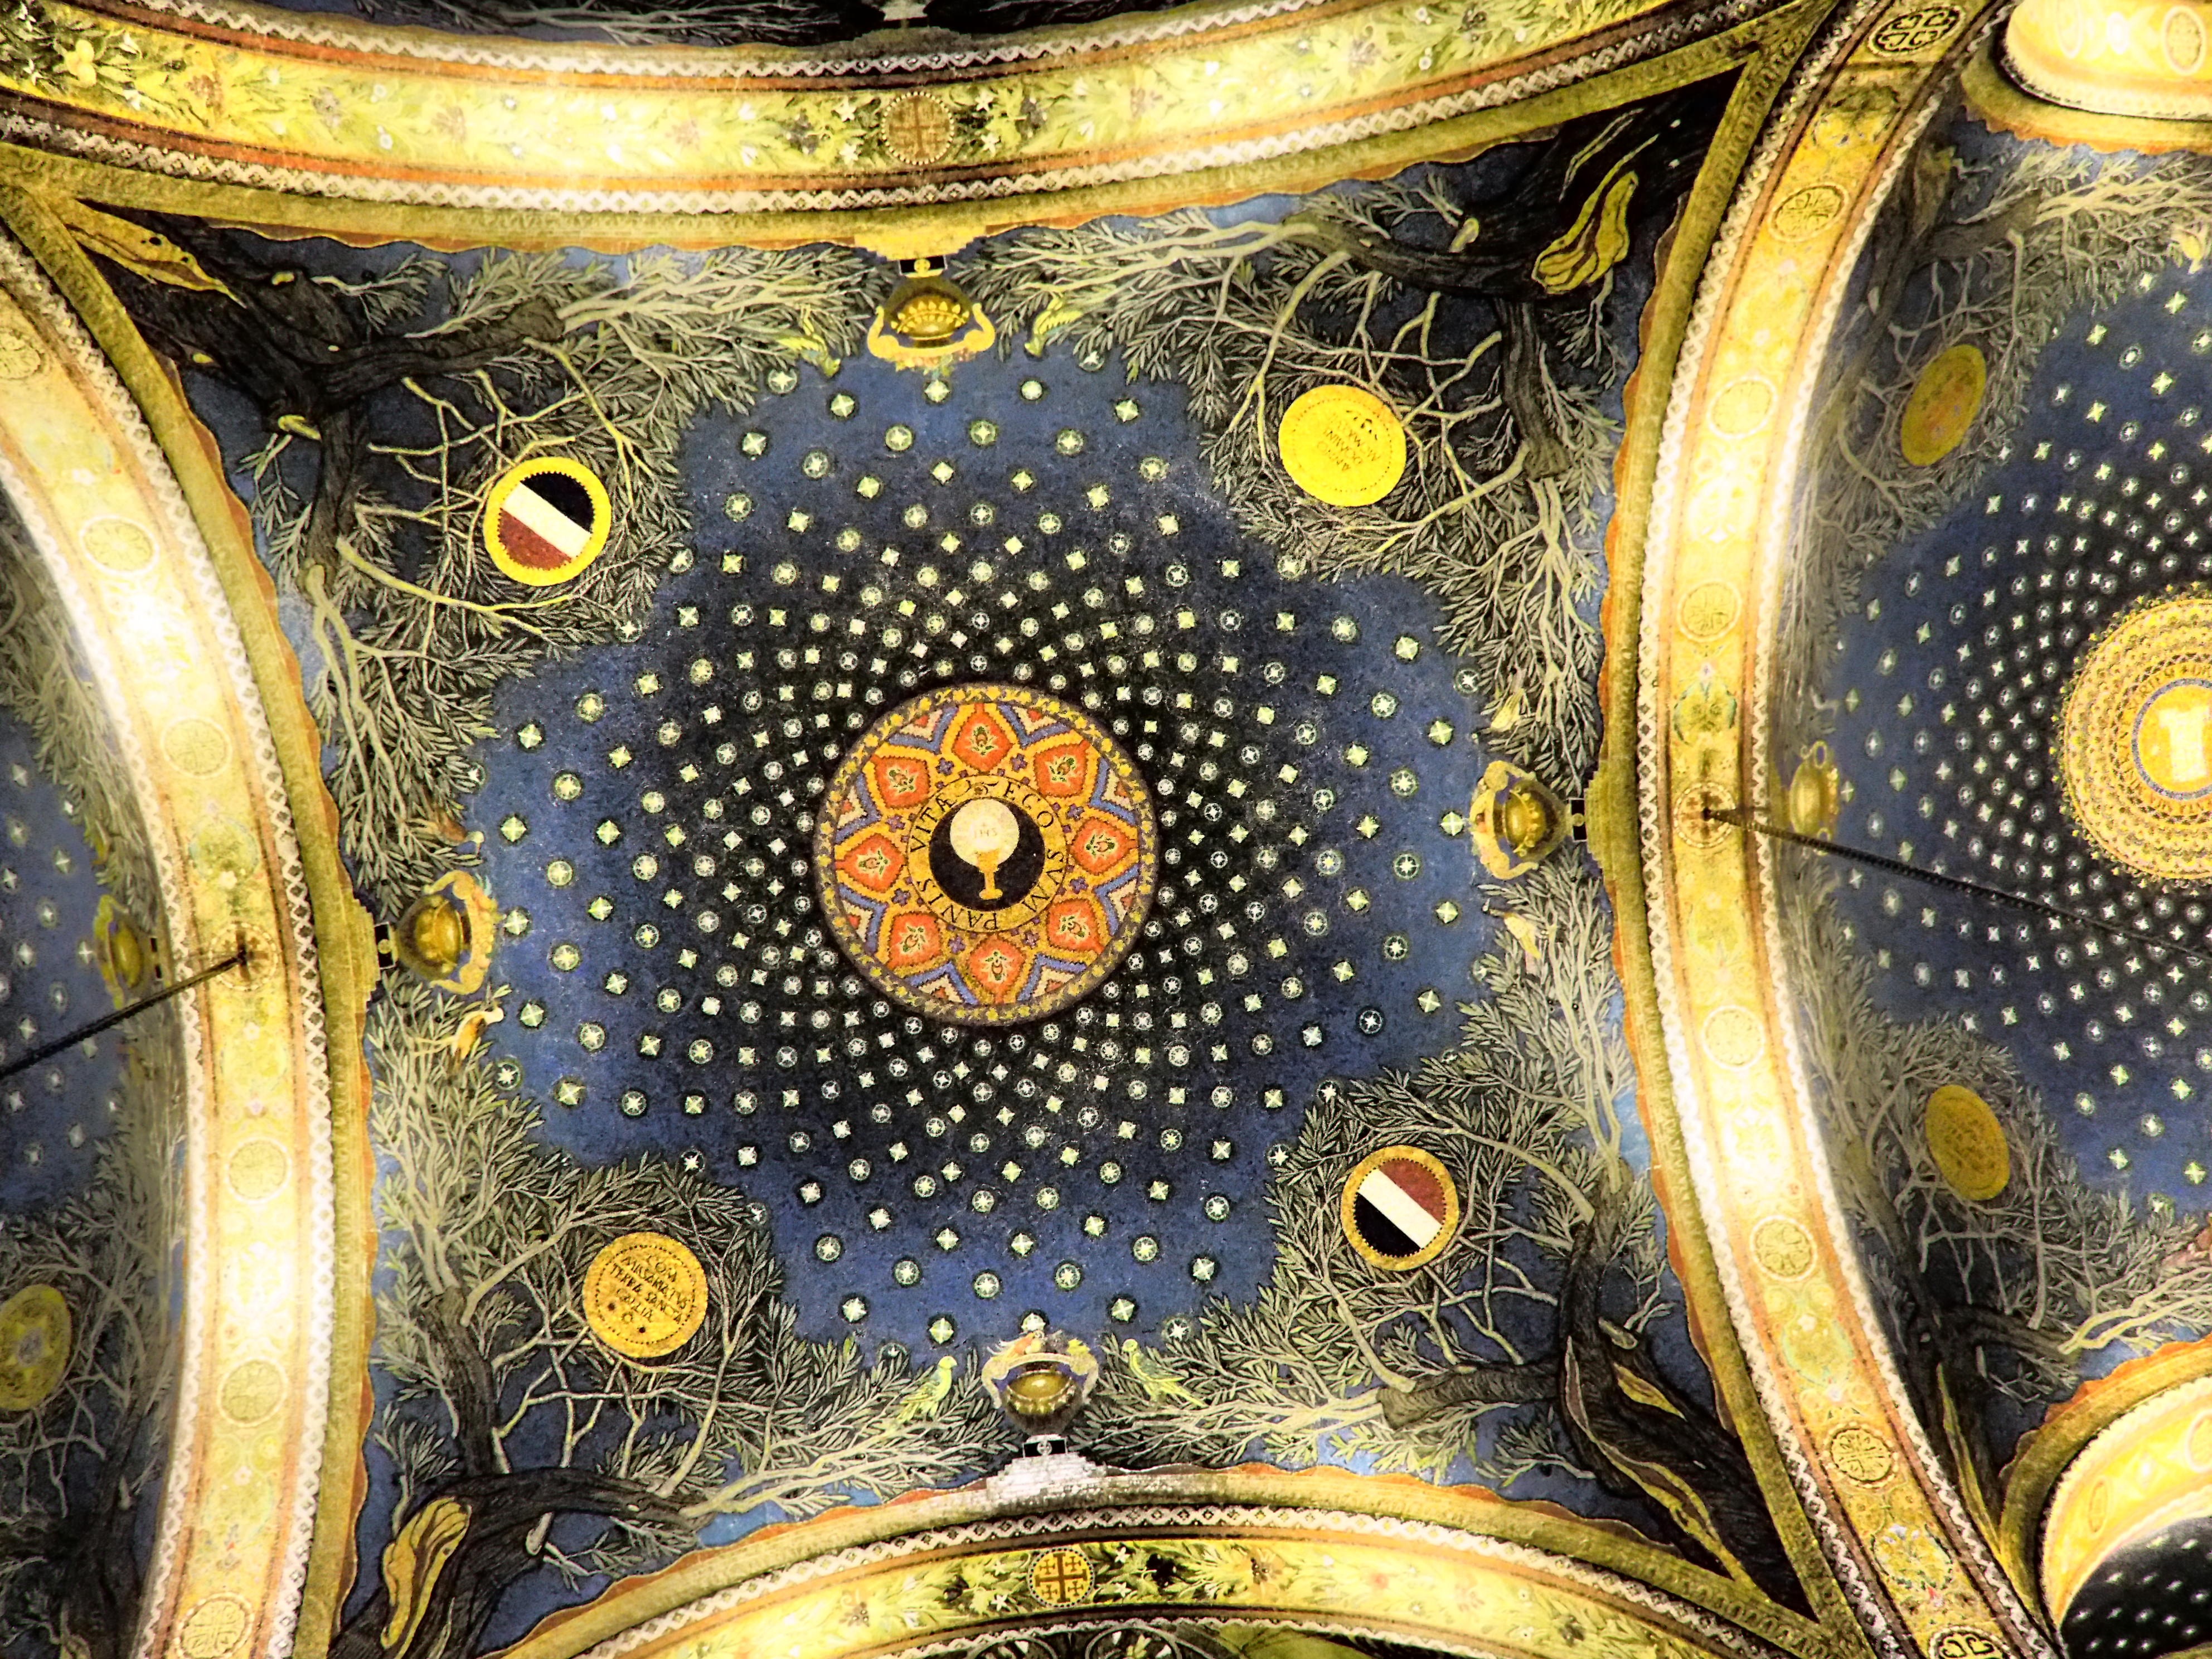
architecture, building, old, travel, ceiling, column, metal, religion, landmark, facade, church, circle, catholic, temple, mosaic, roman, history, christianity, worship, holy, basilica, jerusalem, israel, mount of olives, ancient history, basilica of the agony, church of all nations, gethsemane